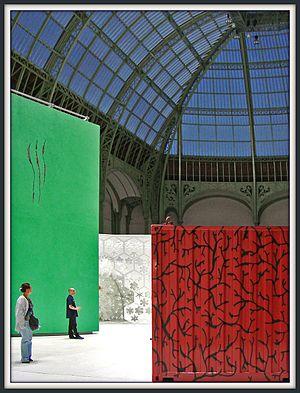
Virginie Yassef est une artiste contemporaine française née à Grasse en 1970. Elle vit et travaille à Paris.